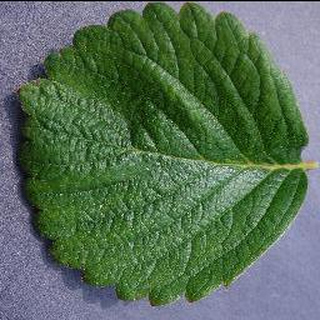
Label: healthy_strawberry